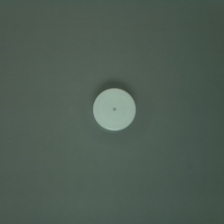
Color: white/transparent
Cap type: standard cap